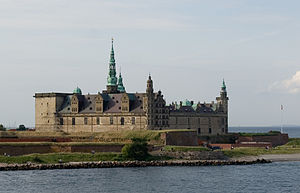
Arkitektur i Danmark / Renæssance
Arkitektur i Danmark stammer fra vikingetiden, hvor adskillige arkæologiske fund bevidner om forskellige bebyggelser. Den blev for alvor etableret i middelalderen, hvor romanske og herefter gotiske kirker og domkirker blev opført i hele landet. Det var i denne periode at mursten blev det foretrukne byggemateriale, da Danmark ikke har store sten-ressourcer til at bygge med. Dette gjaldt ikke bare for kirker, men også for fæstninger og borge.